Squared triangular number

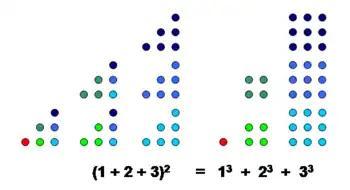
Visual demonstration that the square of a triangular number equals a sum of cubes.

In the more recent mathematical literature, provides a proof using summation by parts. uses the rectangle-counting interpretation of these numbers to form a geometric proof of the identity. Stein observes that it may also be proved easily (but uninformatively) by induction, and states that provides "an interesting old Arabic proof". provides a purely visual proof, provide two additional proofs, and gives seven geometric proofs.